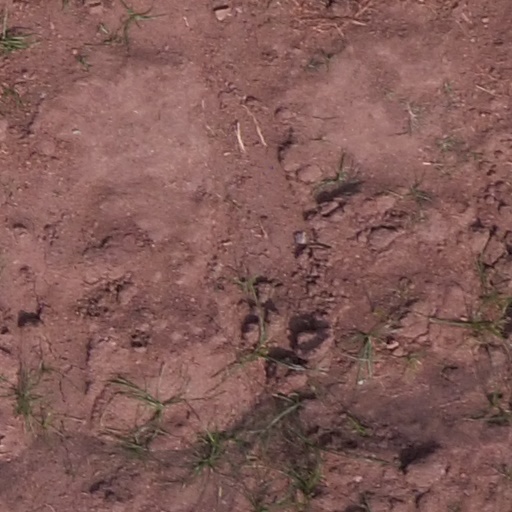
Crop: maize; corn